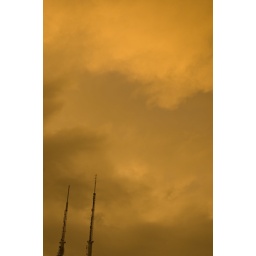
Antennas on the John Hancock building reaching in to the yellow sky after the storm.